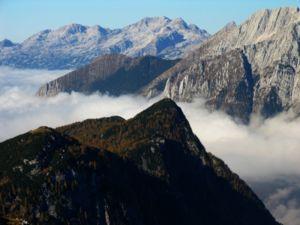
Les Alpes juliennes sont un massif des Préalpes orientales méridionales. Elles s'étendent des régions de la Haute-Carniole et de la Goriška en Slovénie jusqu'à la région du Frioul-Vénétie Julienne en Italie.